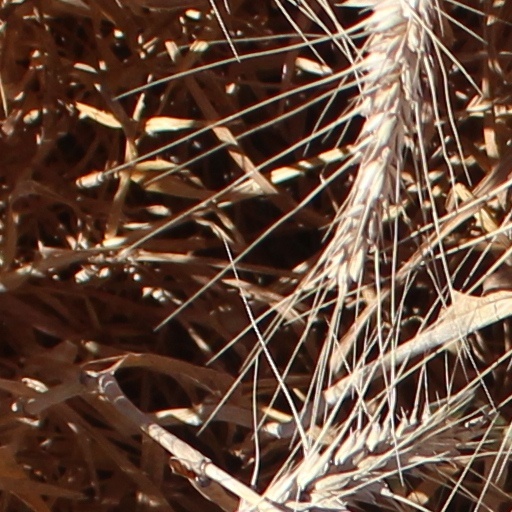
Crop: wheat